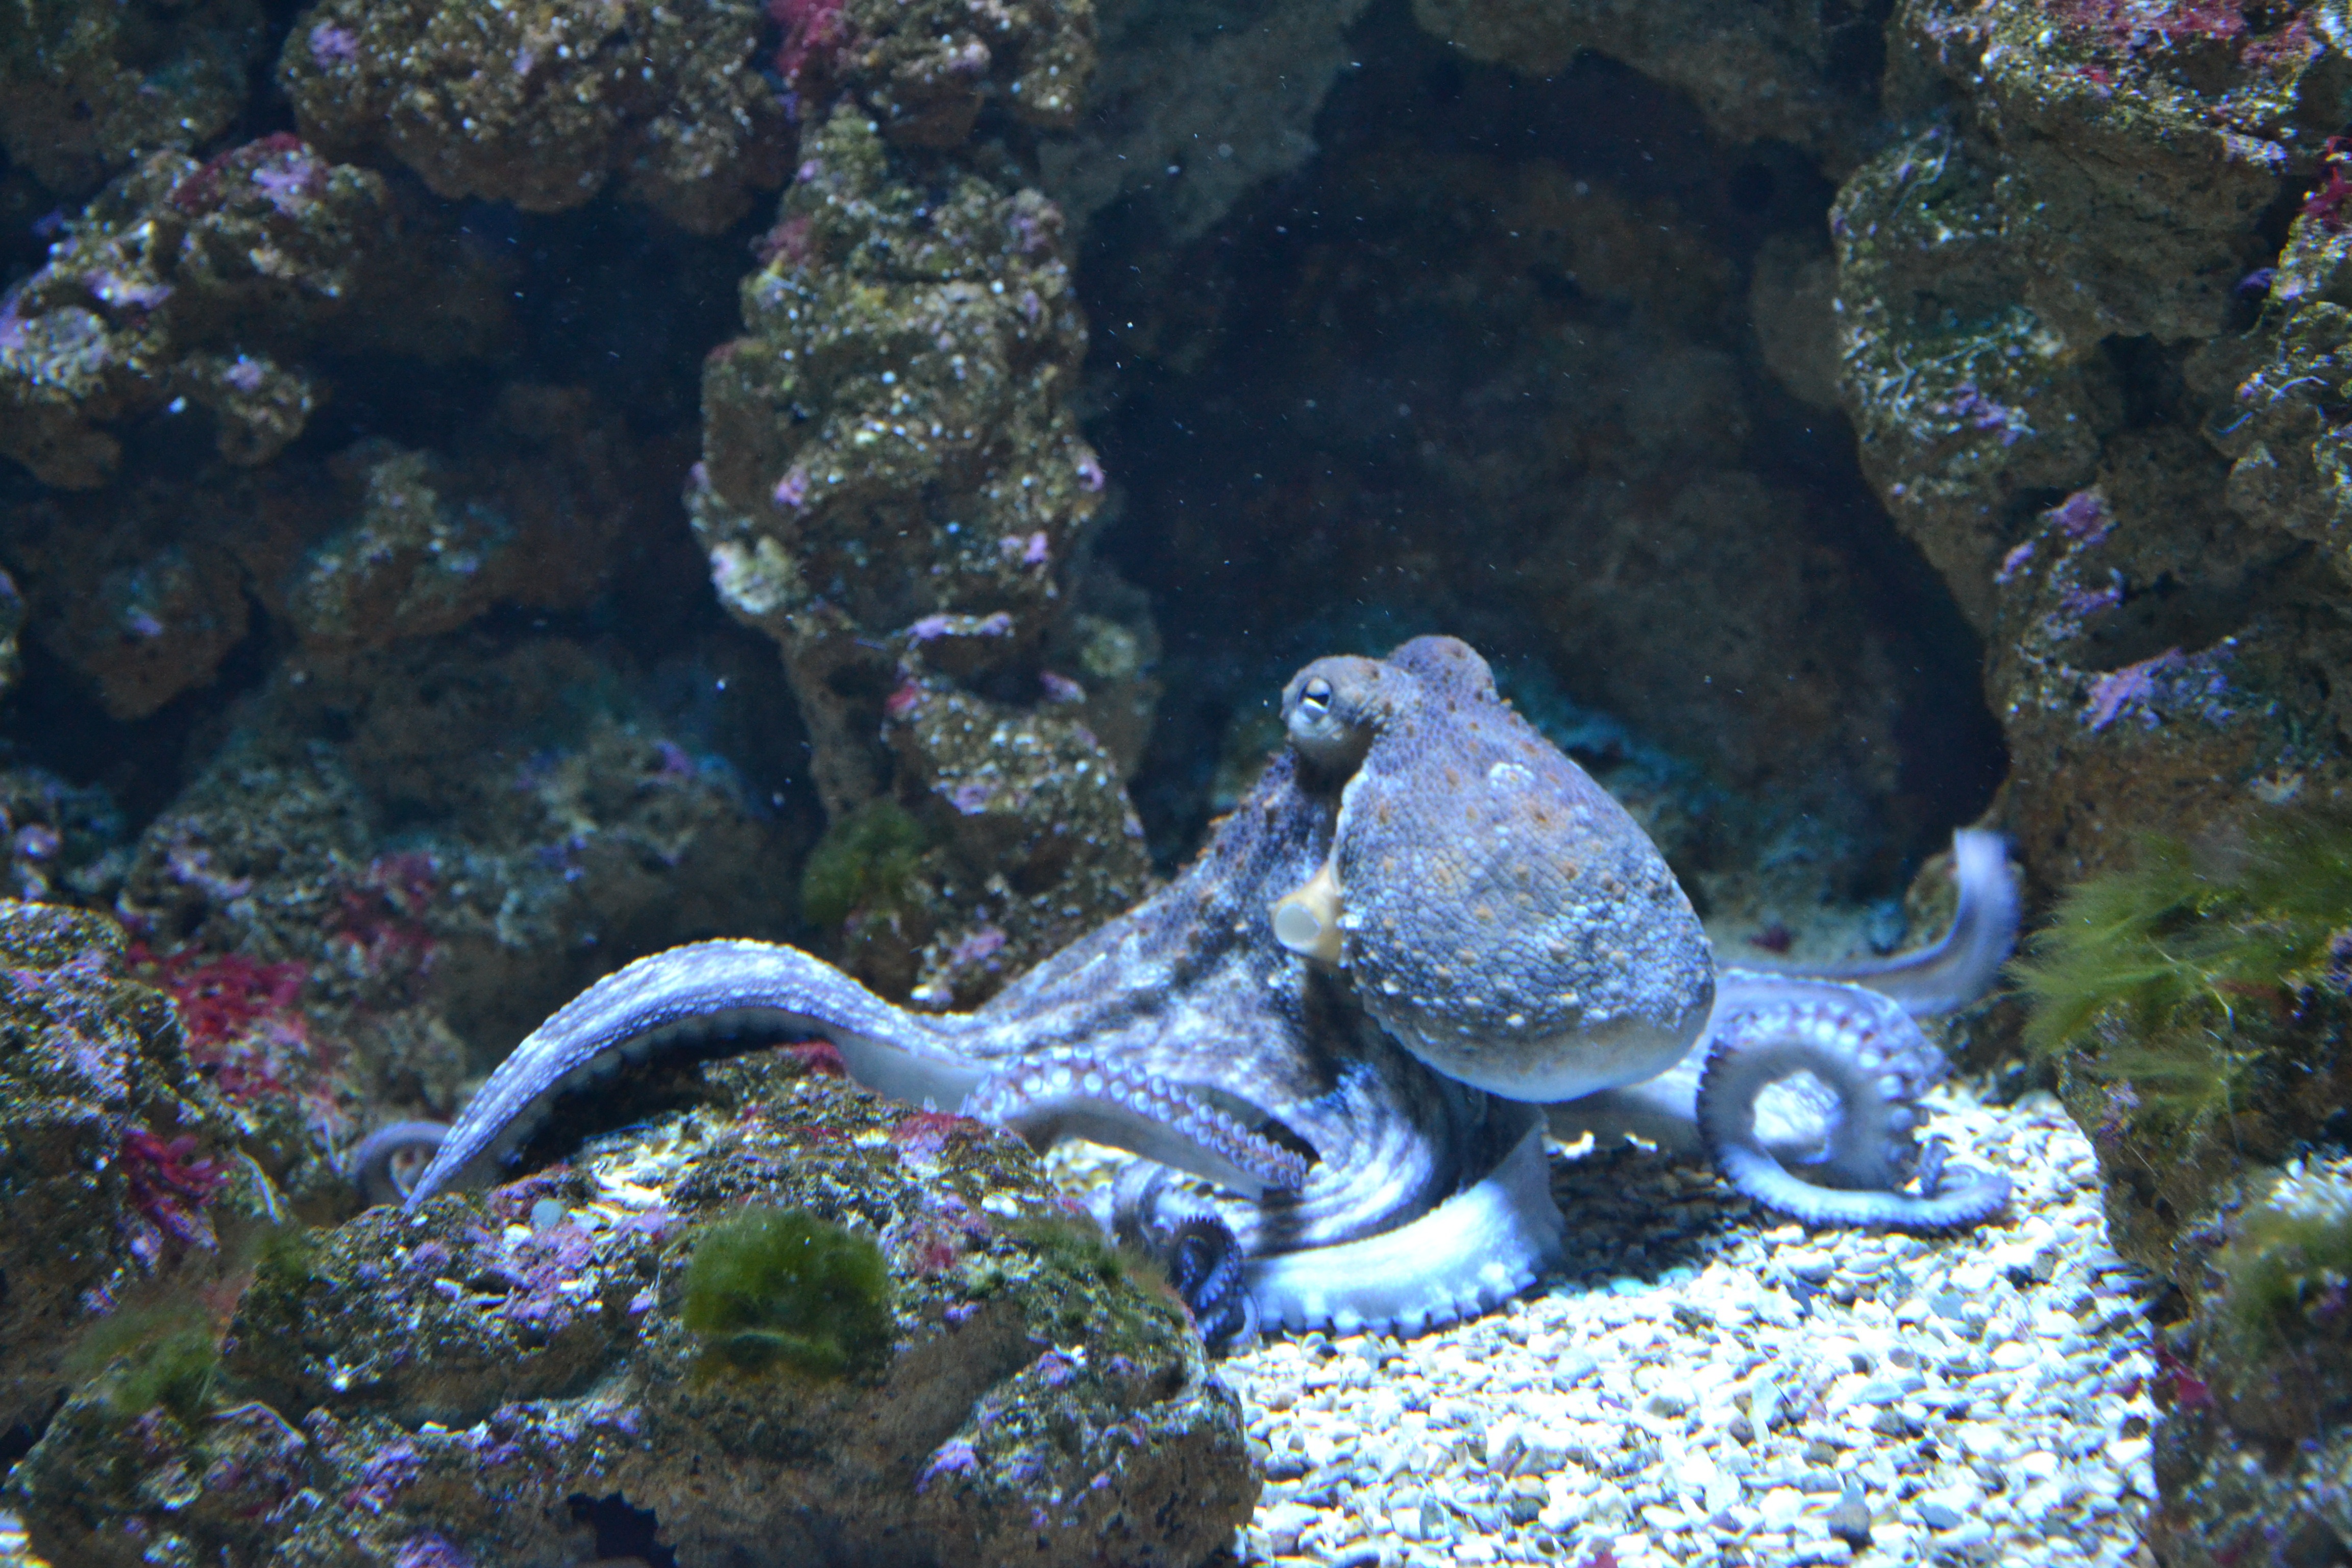
sea, water, ocean, seaside, underwater, biology, blue, fish, fauna, coral reef, invertebrate, reef, octopus, aquarium, aquarium fish, marine biology